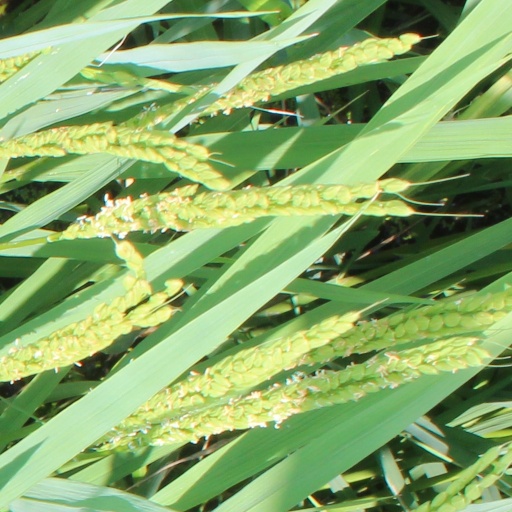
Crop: rice